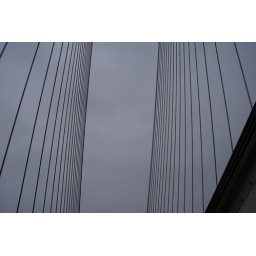
Views of Shanghai's suspension bridge - from Jim's seat in the back of the truck taxi.